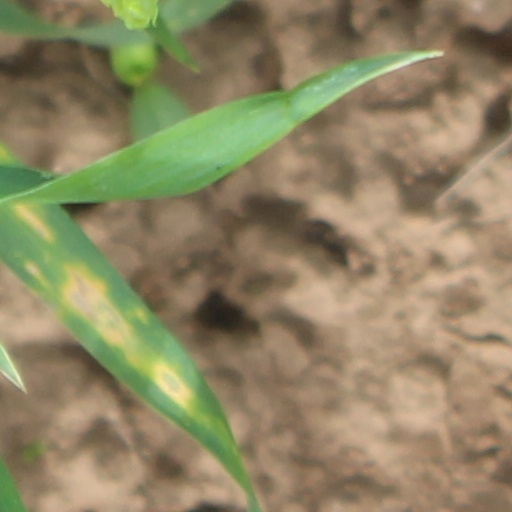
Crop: wheat